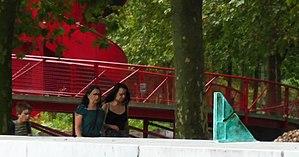
Jean-Max Albert, Sculpture de visée V, Parc de La Villette, Paris, 1986